Crockett, California

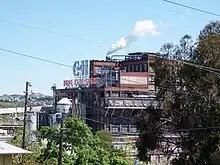
C&H Pure Cane Sugar refinery in Crockett

Crockett is home to the corporate headquarters of C&H Sugar, a subsidiary of American Sugar Refining.